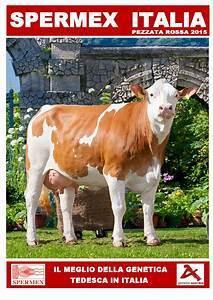
cow